Tolman Skiff

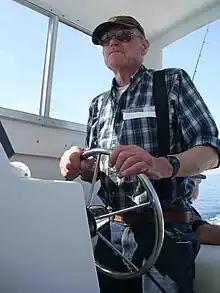
Renn Tolman on Lake Michigan March 2012

In addition to the designs described in the book, precision cut kits and detailed, full sized plans are commercially available. Tolman skiffs are light compared to fiberglass or aluminum boats of similar size and strength. Renn Tolman developed three different design versions of the Tolman Skiff, ranging in size from 18 to 24 feet.